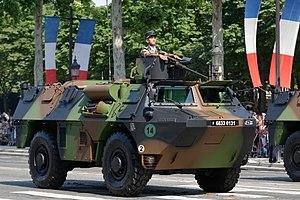
Véhicule de l'avant blindé (VAB) du 54e régiment de trabsmissions (54e RT) au défilé du 14 juillet 2013 sur les Champs-Élysées à Paris.
Le VAB, entré en service en 1976, est actuellement le véhicule de transport de troupes le plus répandu dans l'armée de Terre française avec, en 2011, 3 585 véhicules en ligne sur la commande initiale de 4 000 exemplaires pour l'armée française.
Le Camouflage Centre-Europe est le motif de camouflage standard de l'armée française. Il est également utilisé par les forces armées sénégalaises.